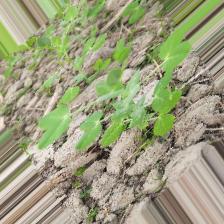
Label: Powdery Mildew